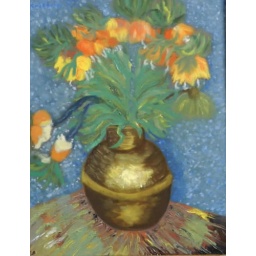
12 year old flowers in pot fine art original